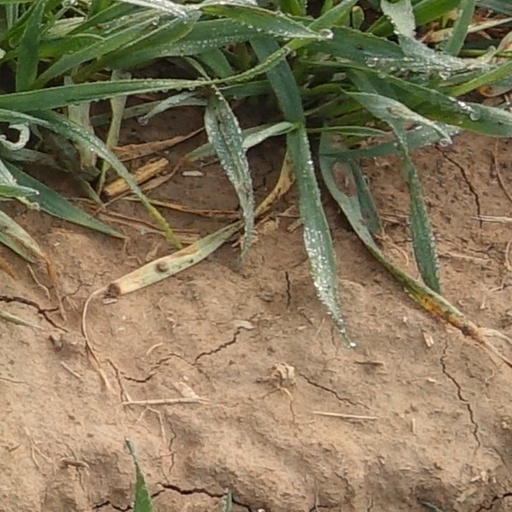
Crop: wheat